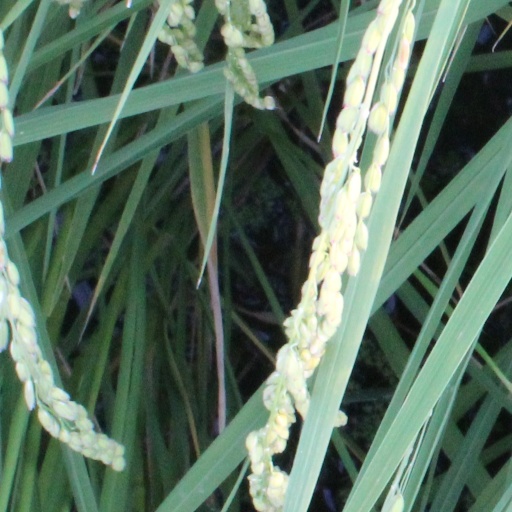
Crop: rice